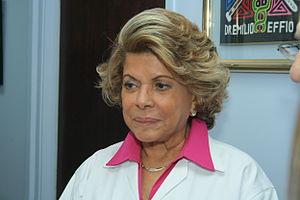
Rosa María Crespo Justiniani de Britton, née à Panama le 28 juillet 1936 et morte le 16 juillet 2019, est une romancière et obstétricienne panaméenne.